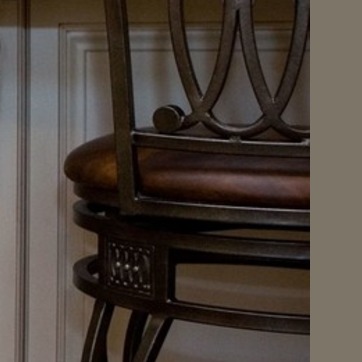
Material: leather